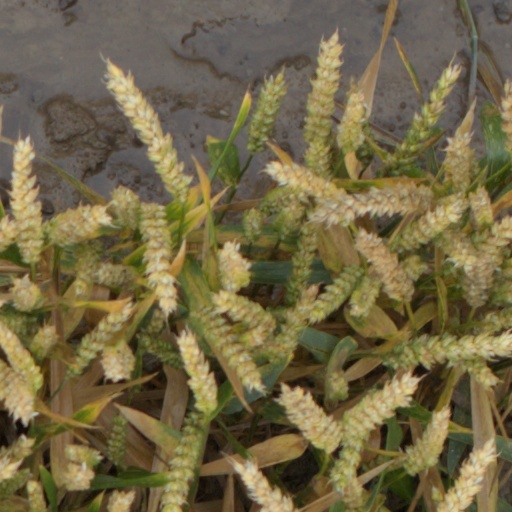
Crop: wheat